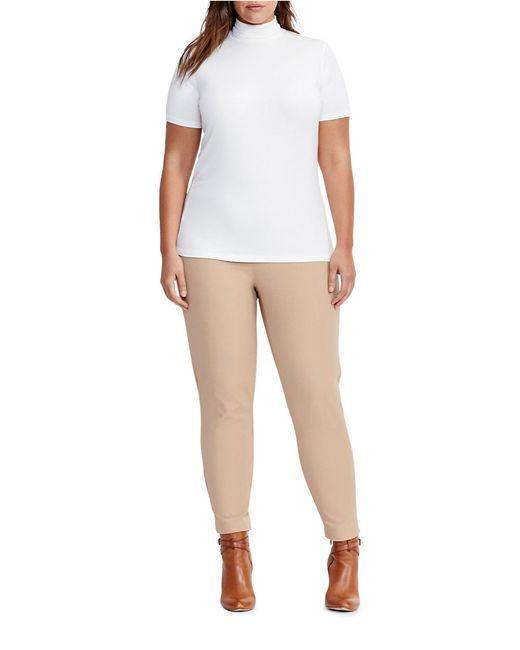
Damen Plus Größe Sport Strickhose